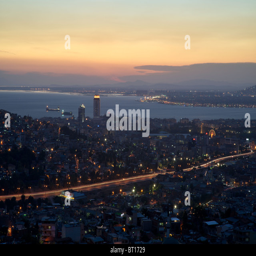
a view over city at dusk .